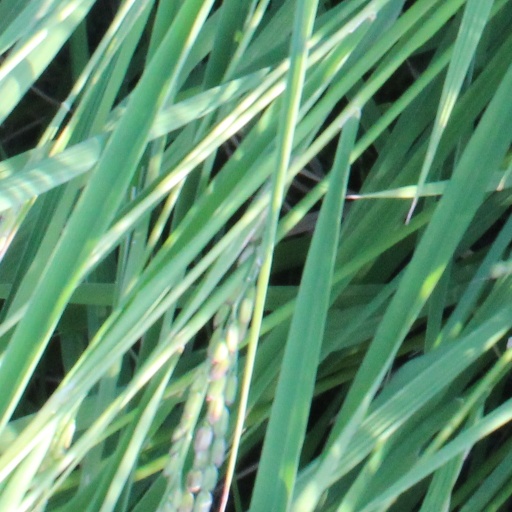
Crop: rice